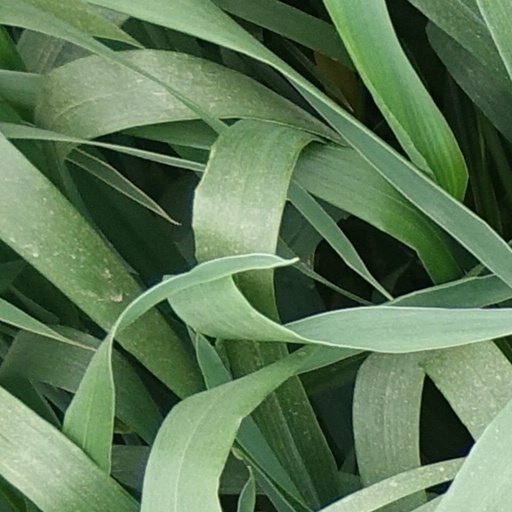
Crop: wheat